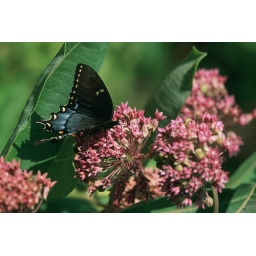
Mid-summer is a great time for butterflies in the fen and field areas of the Ozark Trail.